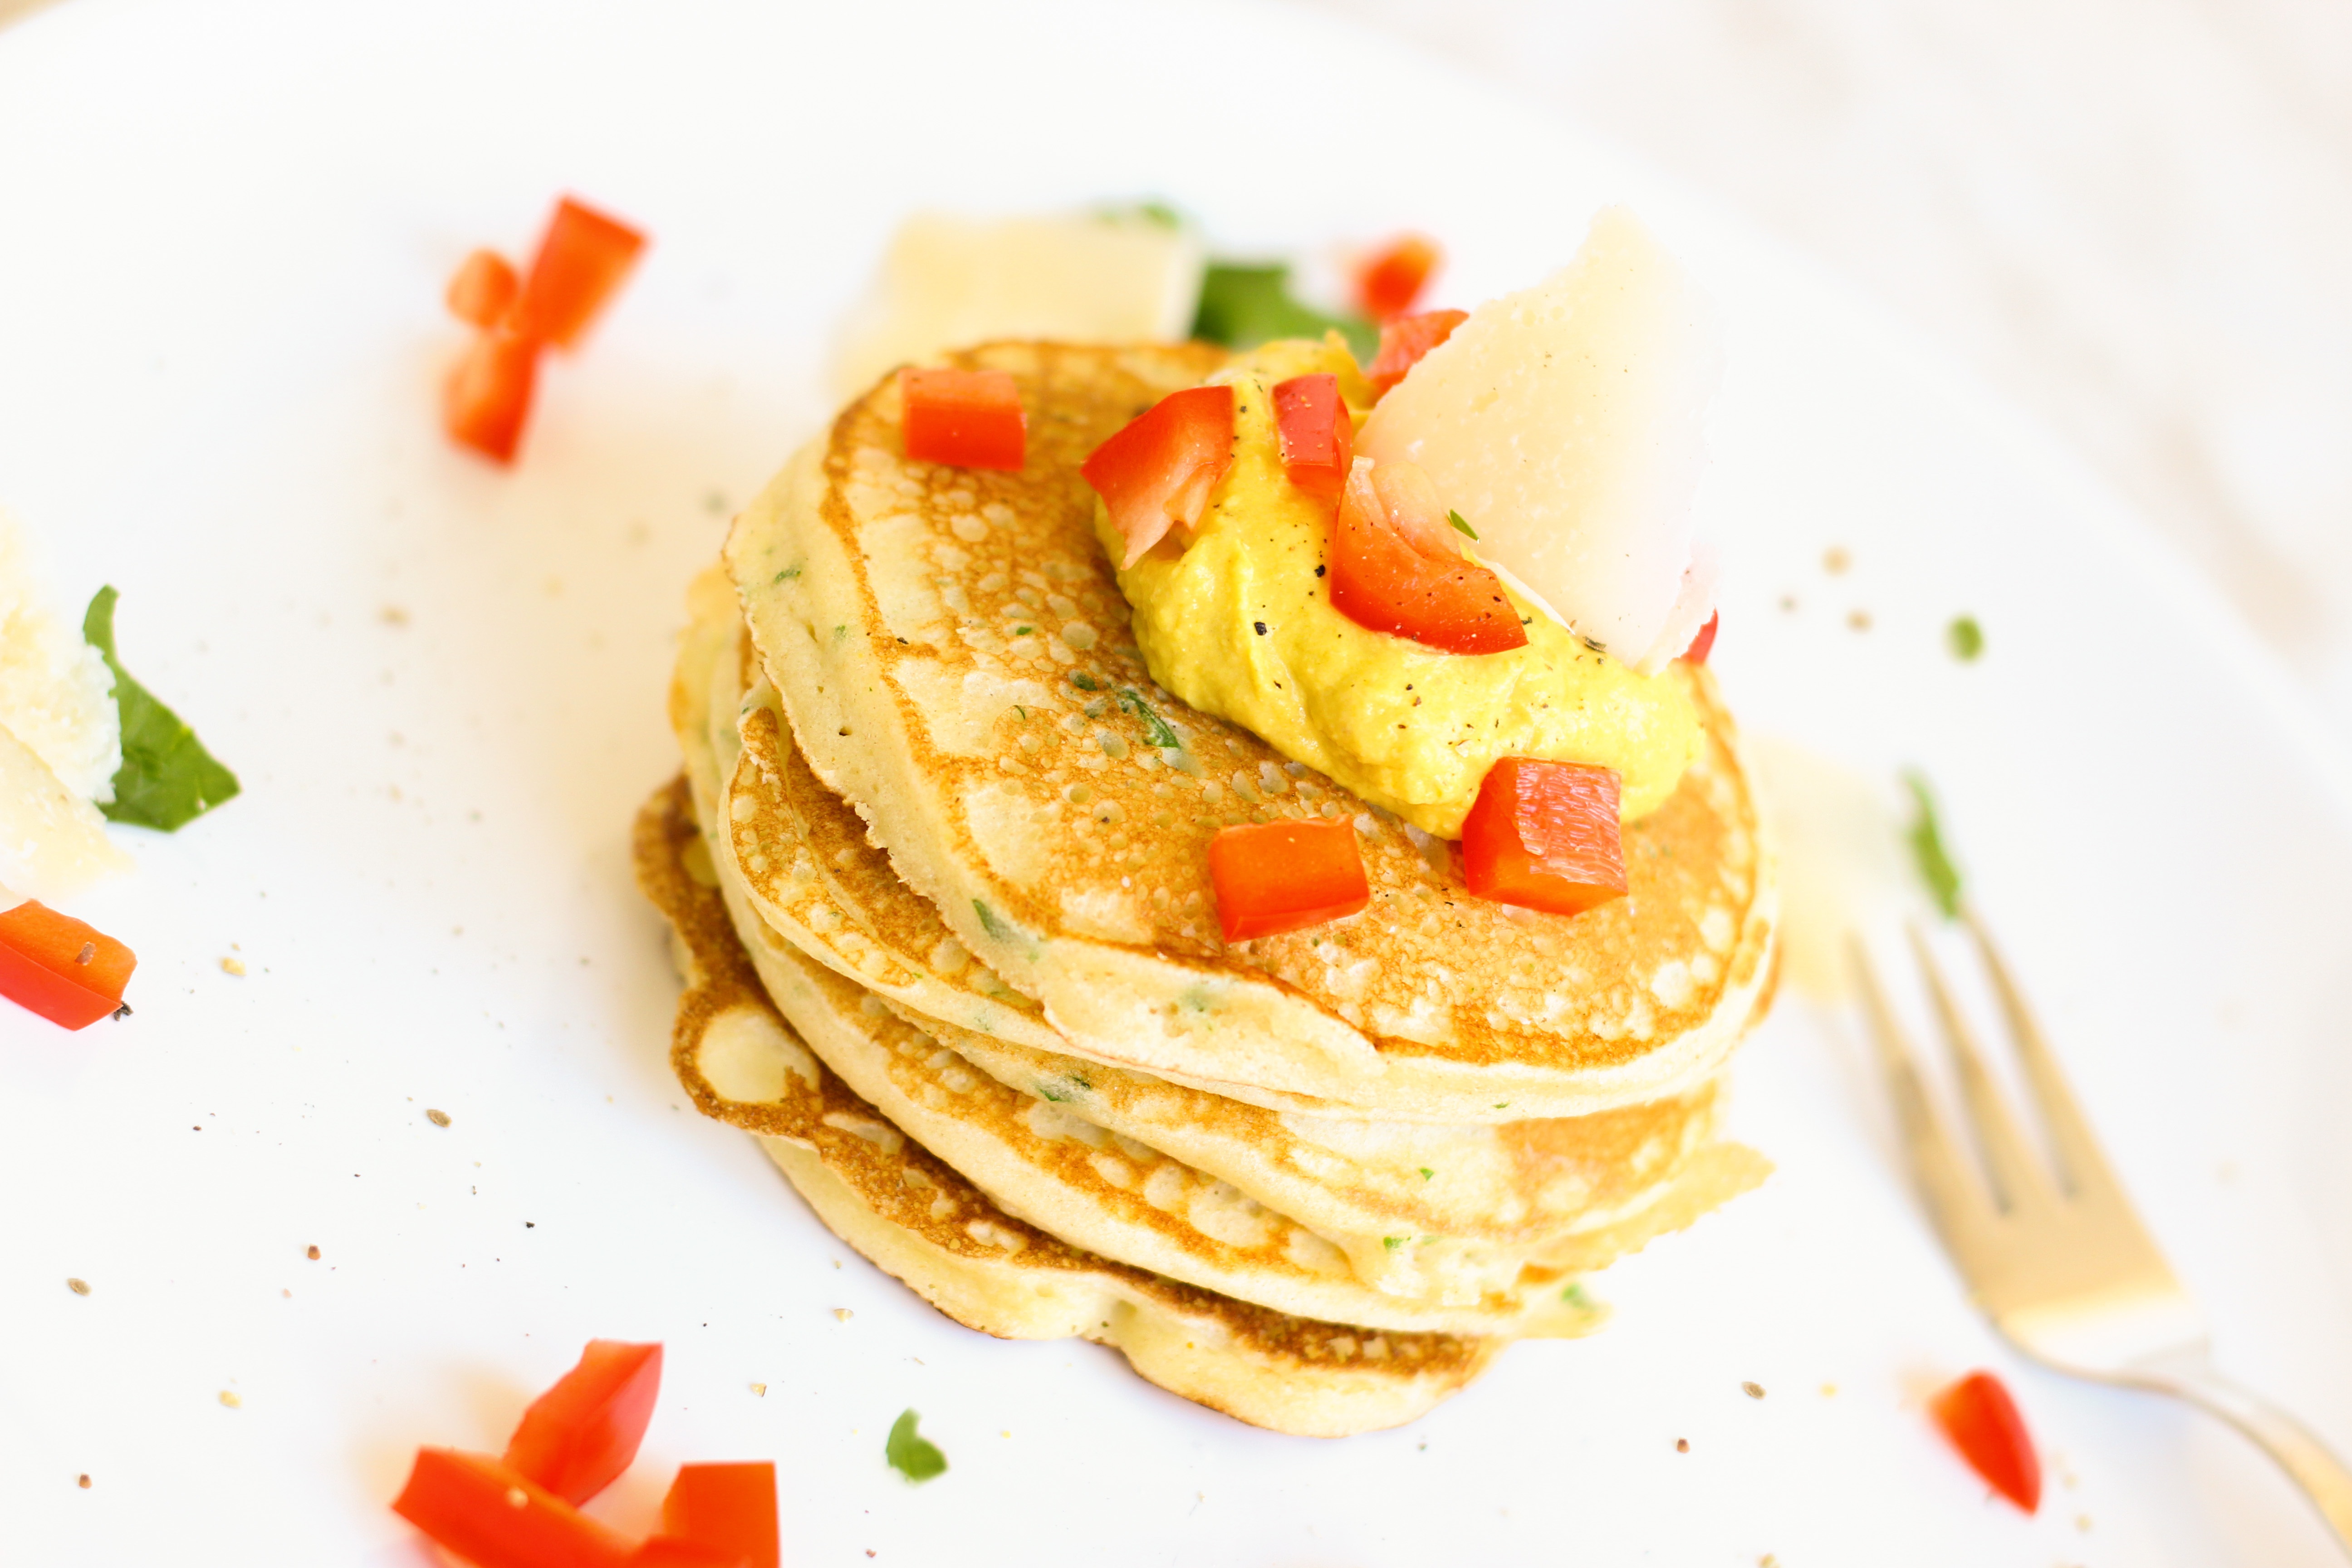
dish, meal, food, produce, vegetable, breakfast, healthy, eat, cuisine, delicious, cheese, pancake, cook, court, benefit from, paprika, crepe, curry, junk food, hummus, omelette, egg omelette